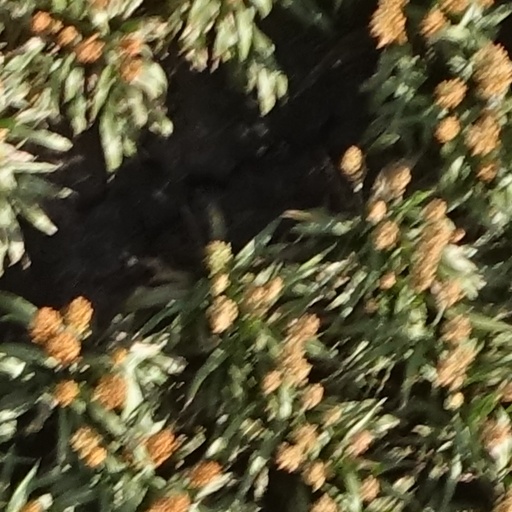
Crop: sorghum